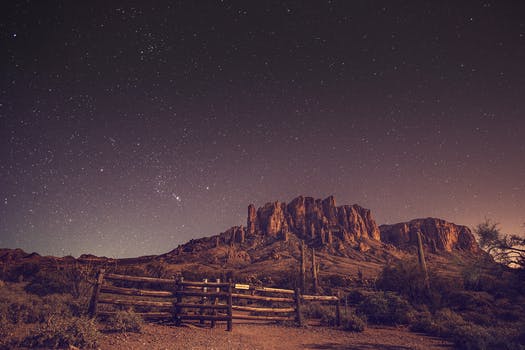
Label: No Watermark